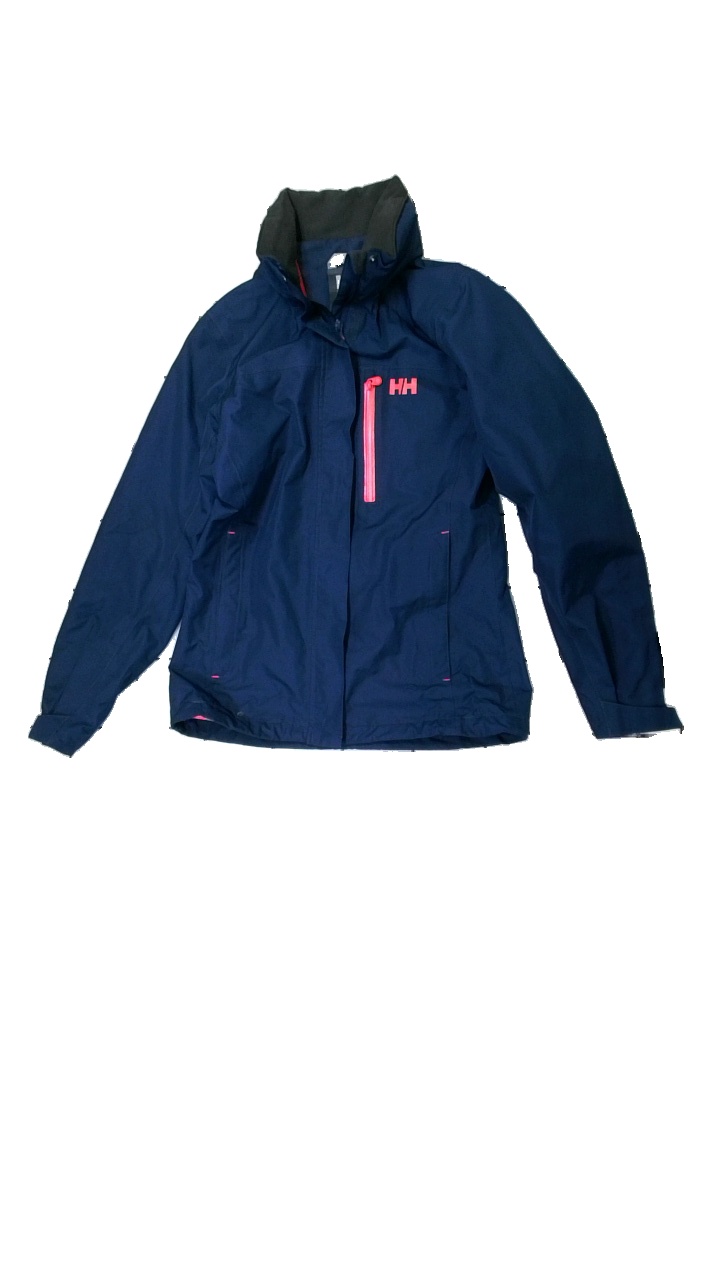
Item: Jacket (Ladies)
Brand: Helly Hansen
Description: blue jacket with pink details
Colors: Blue
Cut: Regular
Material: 100% Polyester
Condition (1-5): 5
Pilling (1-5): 5
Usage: Reuse
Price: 150-250